Artur da Costa e Silva

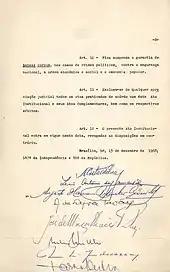
Eighth page of the Institutional Act Number Five (AI-5), the most repressive of all Institutional Acts enacted by the military government, with signatures of President Costa e Silva and other officials.

In 1968 the death of college sophomore Edson Luís de Lima Souto in a confrontation with a police officer provoked a massive protest (The One Hundred Thousand March) in Rio de Janeiro. The political situation worsened in August, when Congressman Márcio Moreira Alves suggested in a speech that young women should refuse to dance with military cadets in an act of protest against the military regime. The government asked the National Congress to prosecute the deputy. This was too much even for the ARENA-dominated legislature, which turned down the request. Costa e Silva then convened the Council of National Security and enacted the Institutional Act 5. It gave him the power to close Congress or any state legislature, rule by decree, dismiss state governors, and suspend citizens' political rights. It also instituted heavy-handed censorship, abolished habeas corpus for political crimes, and gave the federal government nearly unlimited authority to intervene in state and local affairs. Almost as soon as Costa e Silva signed this decree, he used its provisions to close Congress, as well as the legislatures of all states except São Paulo, and assumed full legislative powers. For all intents and purposes, AI-5 placed Brazil under a tight dictatorship. Congress remained shuttered for the remainder of Costa e Silva's term.